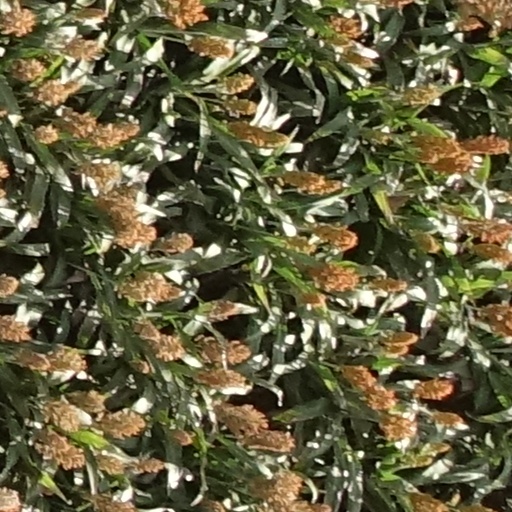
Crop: sorghum